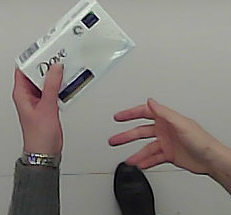
Product: dove_soap